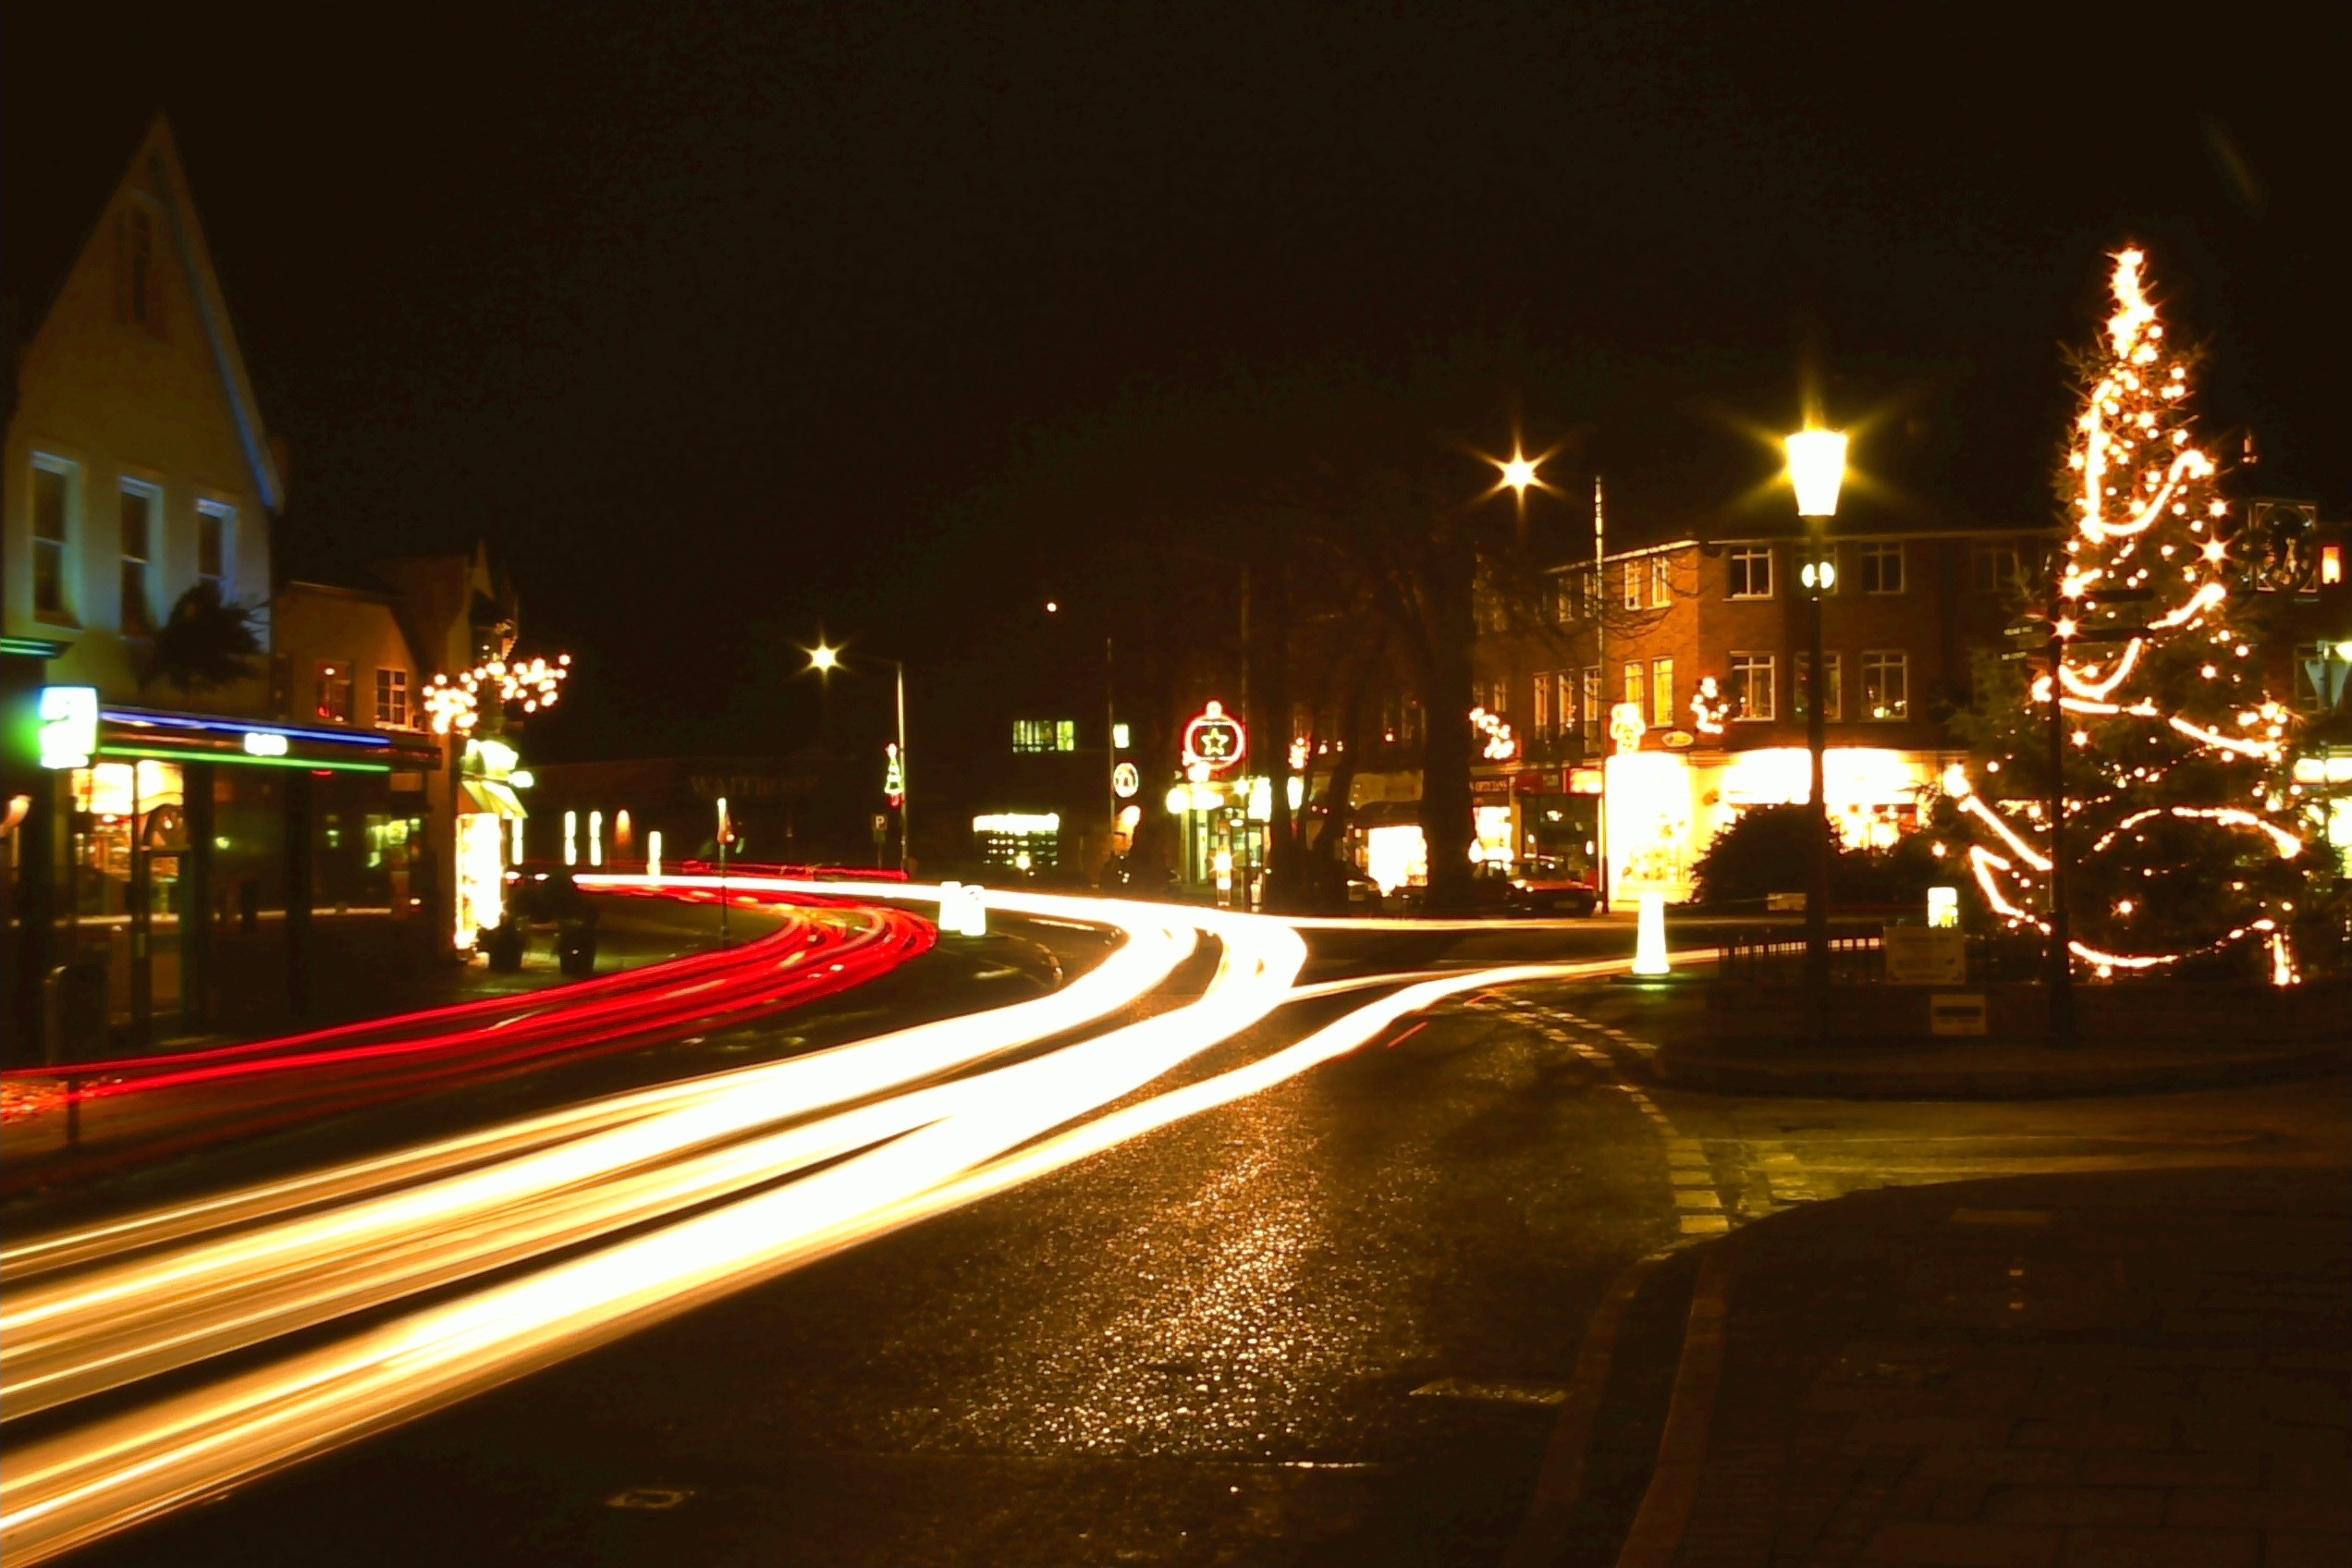
cold, light, night, time, city, cityscape, downtown, dusk, evening, holiday, darkness, christmas, lighting, festive, seasonal, xmas, christmas lights, human settlement